Chris Jericho

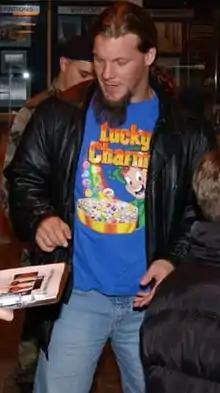
Jericho in 2003

Irvine married Jessica Lockhart on July 30, 2000. They reside in Odessa, Florida, with their three children: son Ash Edward Irvine (born 2003) and identical twin daughters Sierra Loretta "SiSi" Irvine and Cheyenne Lee "Chey" Irvine (born 2006). All three have been guests on his podcast, "Talk Is Jericho", with his son discussing fish and his daughters discussing literature. Irvine owns three cats. In October 2020, Irvine reportedly donated $3,000 to Donald Trump's presidential re-election campaign.